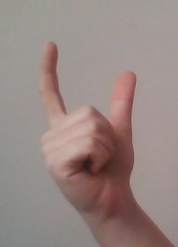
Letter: nun